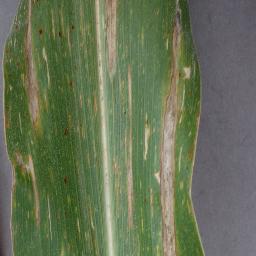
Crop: corn
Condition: (maize)_northern_blight